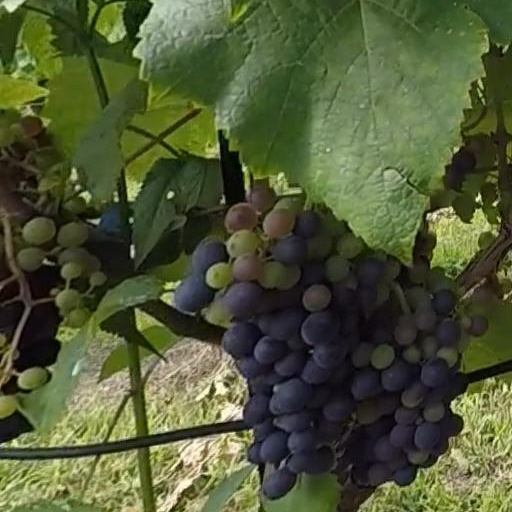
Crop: grape